Operation Pig Iron

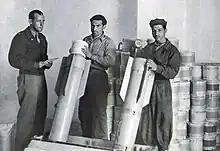
Packing of miniature issues of the magazine by OSS members in "bombs" as part of "Operation Pig Iron"

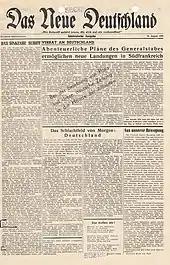
The first miniature edition of the magazine "Das Neue Deutschland"

Operation Pig Iron was a secret service measure planned and carried out by the American Office of Strategic Services (OSS) from the summer of 1944 onwards during the Second World War. The aim was to indoctrinate the enemy by using "bombs" containing miniature editions of the propaganda magazine "Das Neue Deutschland". These bombs were dropped by plane over enemy territory. With more than 8.9 million (of a total of about 9.5 million) printed copies of the journal, the miniature edition was the most massive way of distributing this propaganda tool.